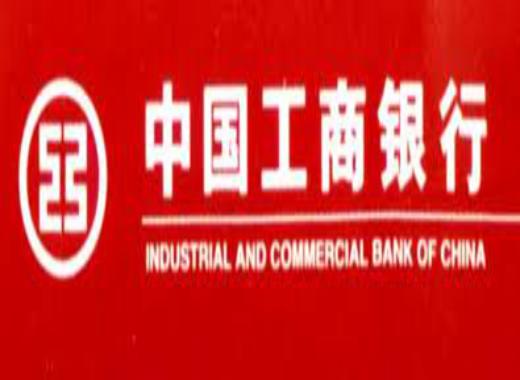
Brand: icbc-2
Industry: Others